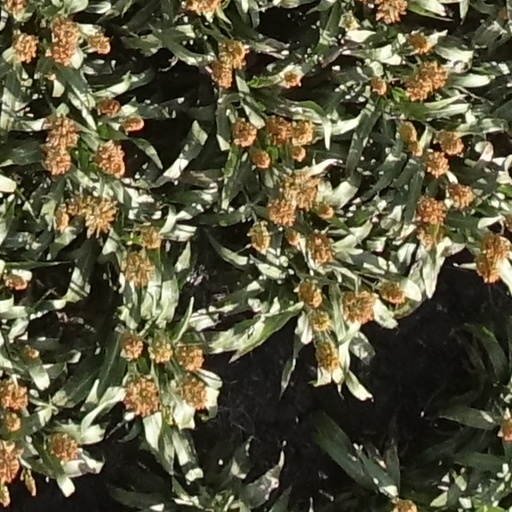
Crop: sorghum